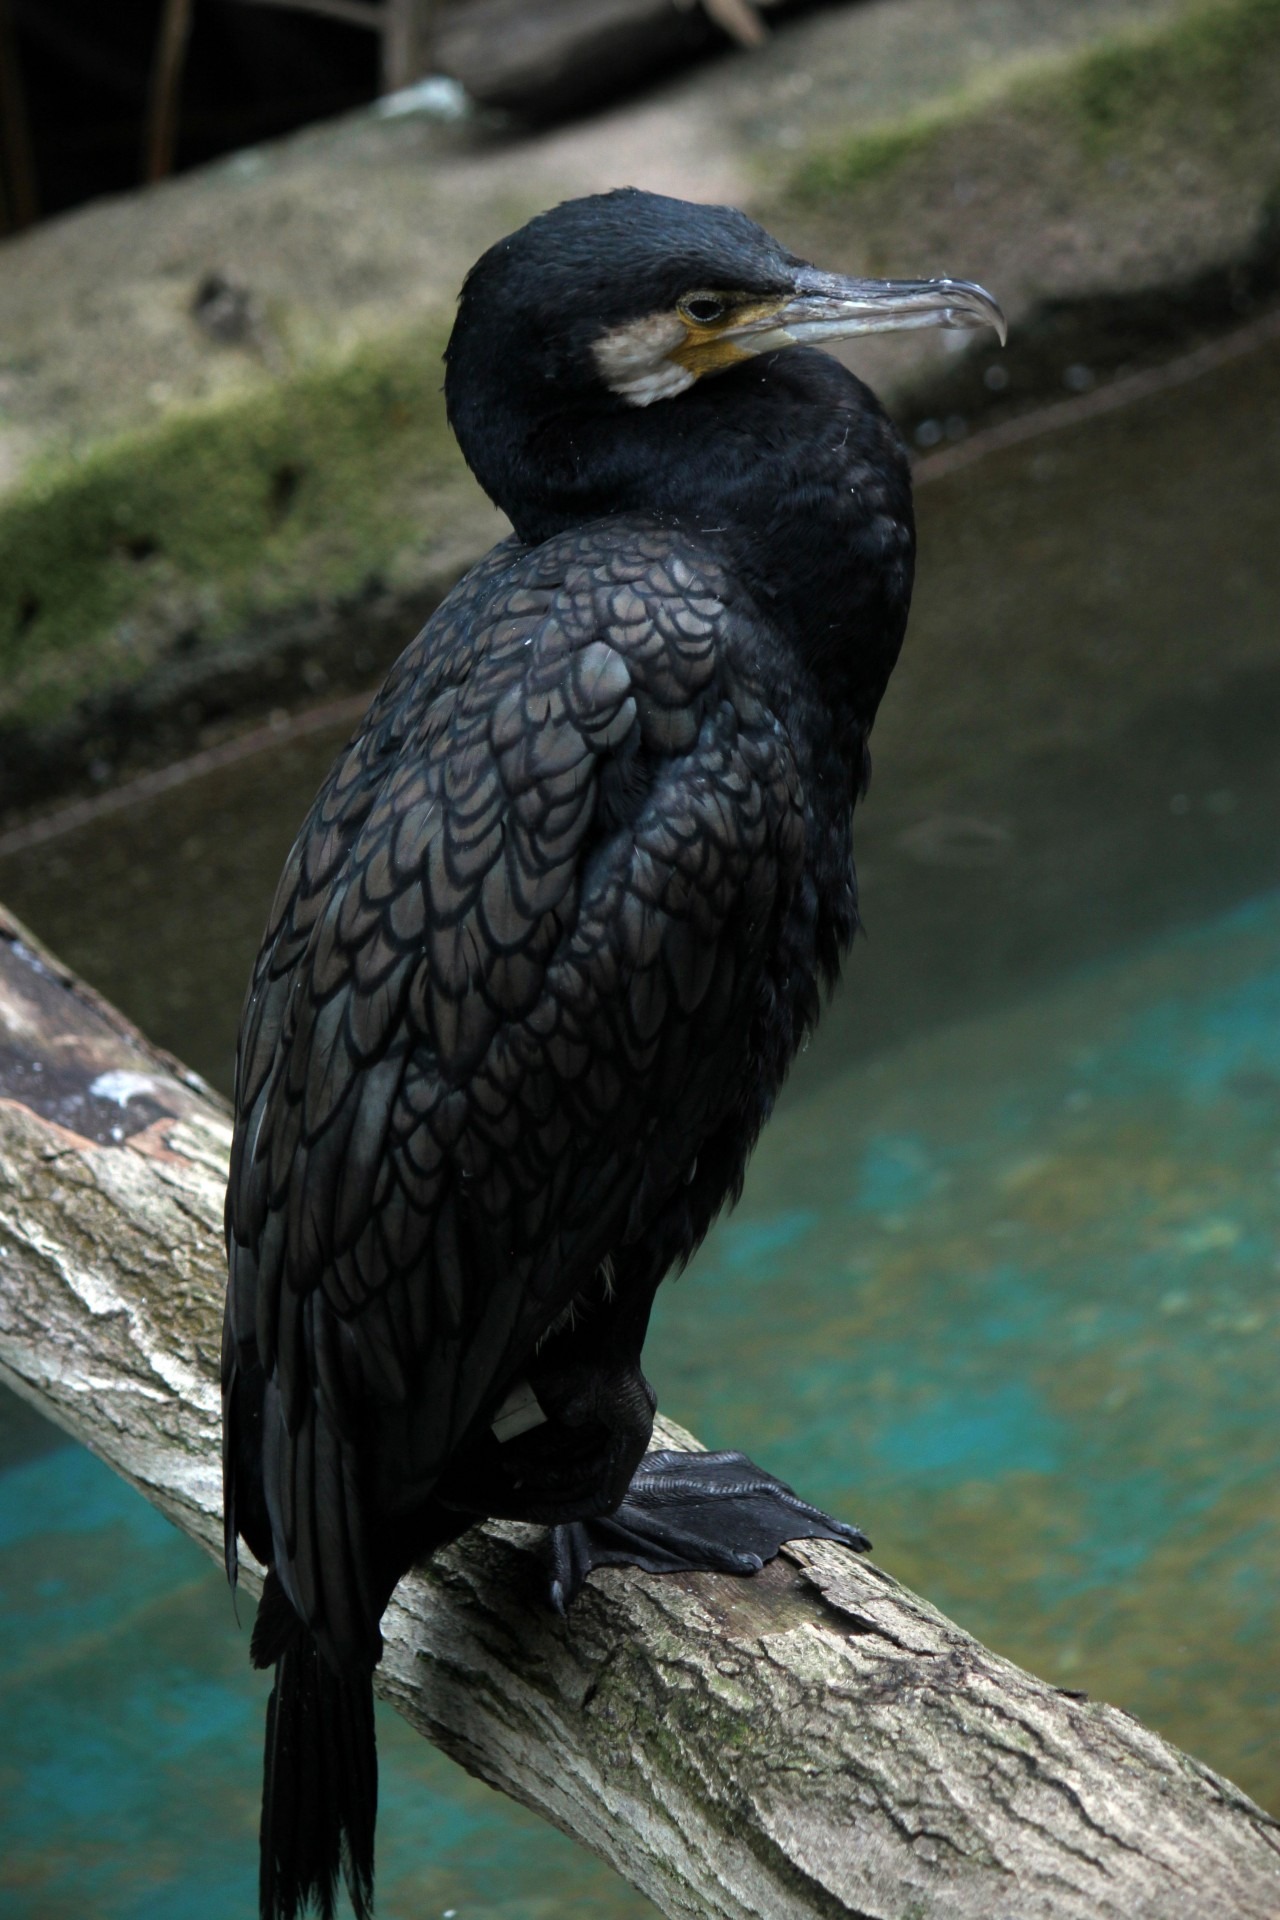
water, nature, outdoor, wilderness, bird, wing, animal, fly, wildlife, wild, zoo, beak, eagle, mammal, freedom, feather, avian, fauna, majestic, wings, vertebrate, creature, cormorant